Polonia Triangle

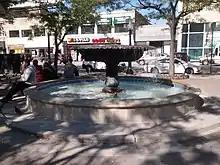
The Nelson Algren Memorial fountain

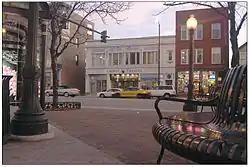
Chopin Theatre seen from Polonia Triangle

Polonia Triangle, or the Polish Triangle, is a plaza located in West Town, in what had been the historical Polish Downtown area of Chicago. A single-tiered fountain made of black iron with a bowl about nine feet in diameter is installed at its center. Polonia Triangle derives its name from the Polish word "Polonia" ("Polish diaspora"), which itself comes from the Latin name for Poland. Polonia Triangle was considered to be the center or town square of Chicago's Polish Downtown, the city's oldest and most prominent Polish settlement. In many ways it functioned as the capital of American Polonia, with the headquarters for almost every major Polish organization in the United States clustered in its vicinity.